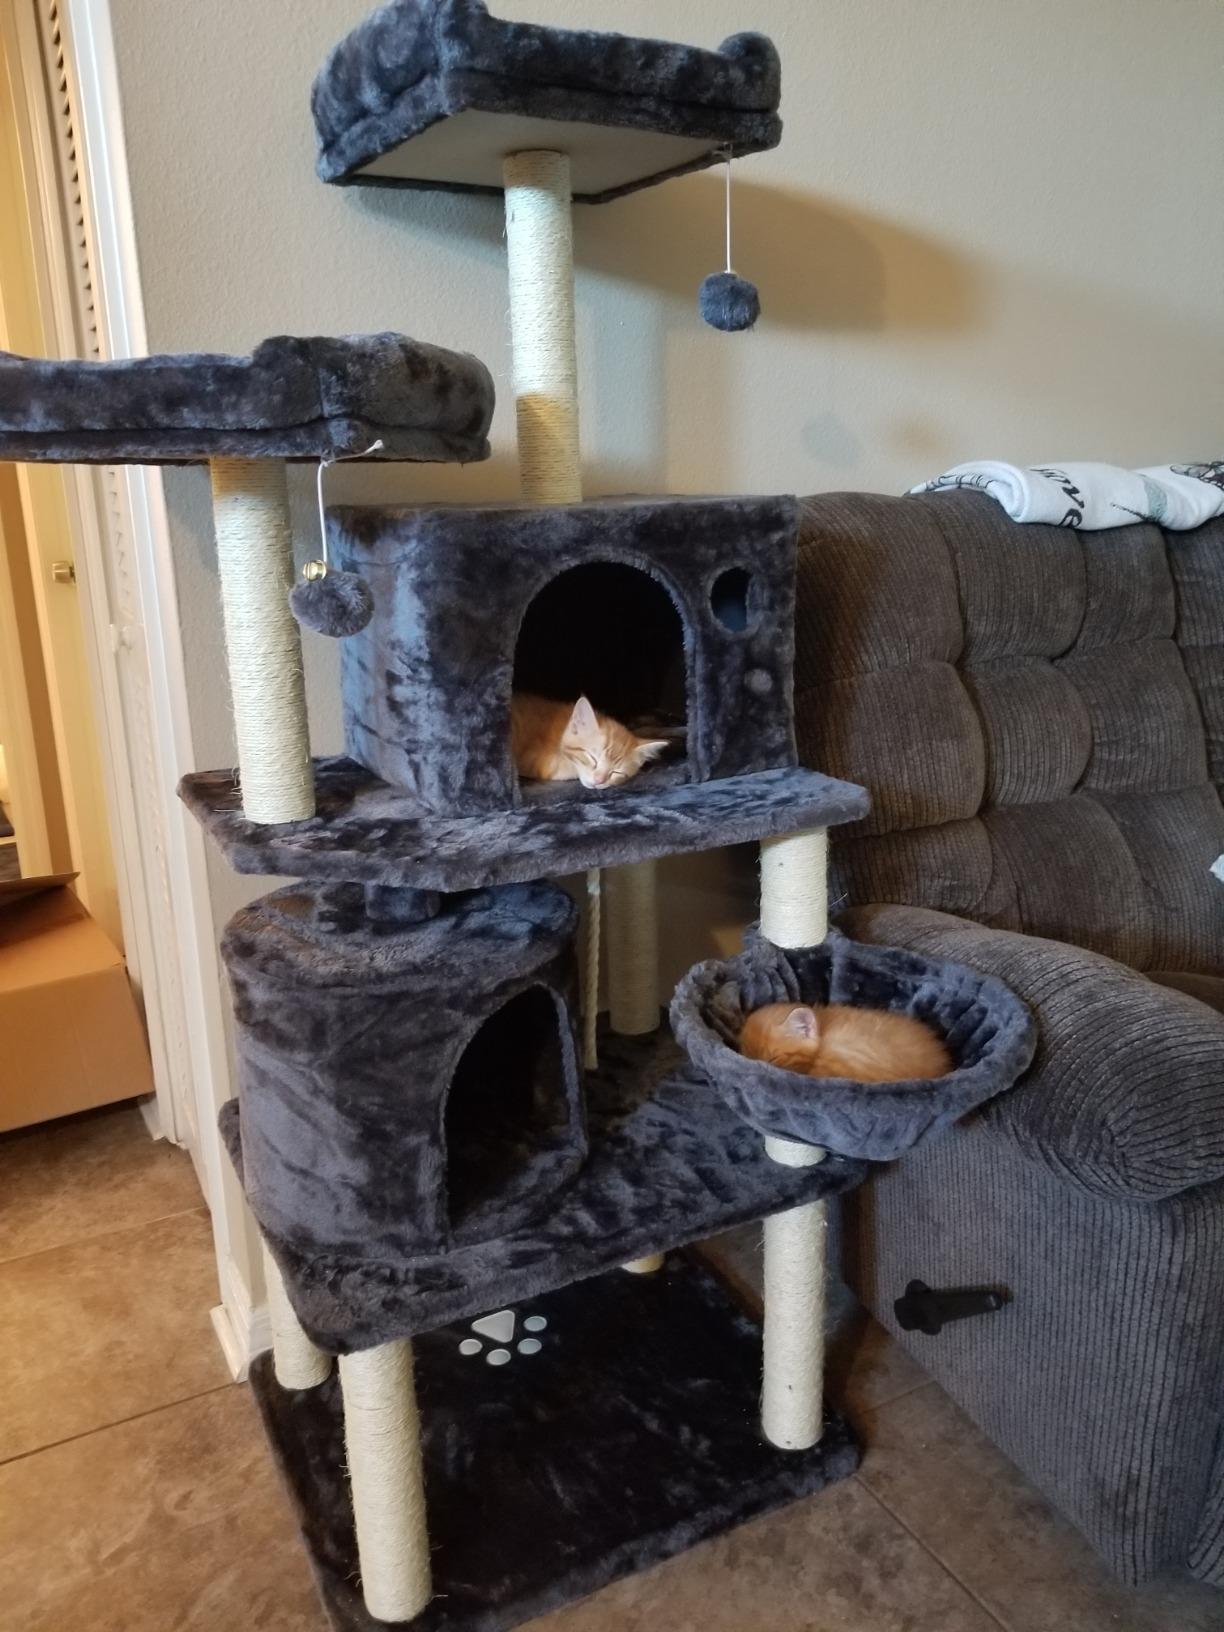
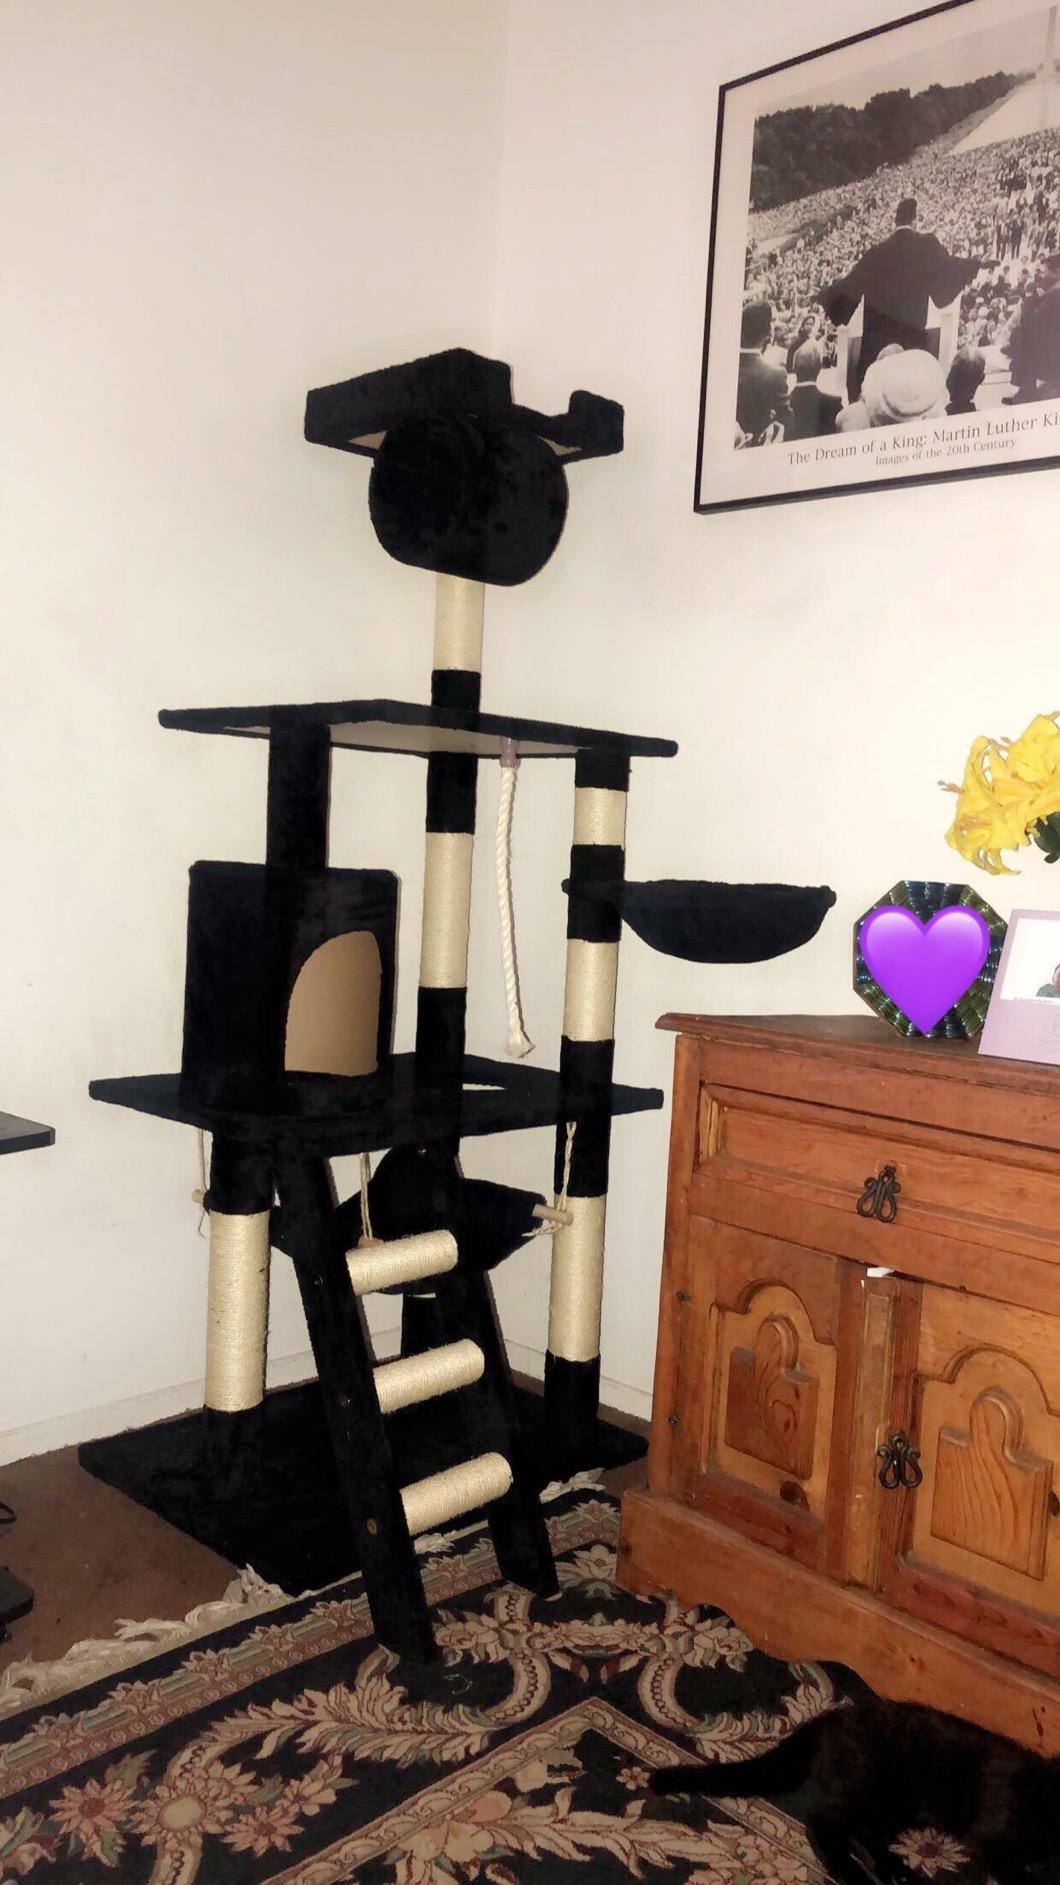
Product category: items_cat tree
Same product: no